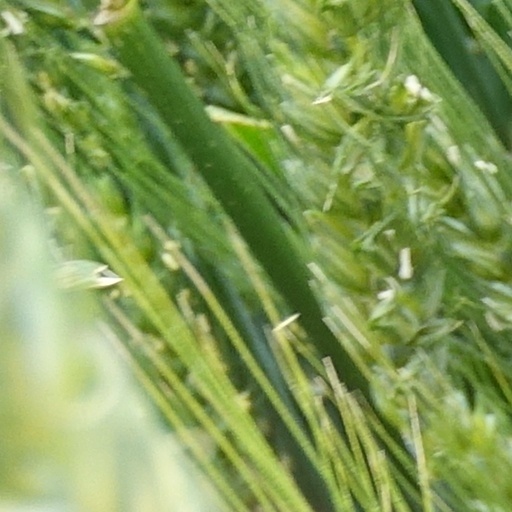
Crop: wheat